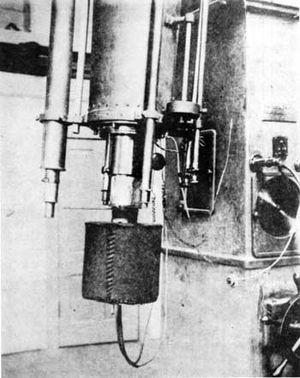
L’observatoire astronomique de l’université de l’Illinois est un observatoire astronomique américain construit en 1896. Il se trouve sur l’avenue South Matthews à Urbana, dans le comté de Champaign, en Illinois. Inscrit sur le Registre national des lieux historiques le 6 novembre 1986, il a été intégré à la liste des National Historic Landmarks par le Département de l’Intérieur des États-Unis le 20 décembre 1989.